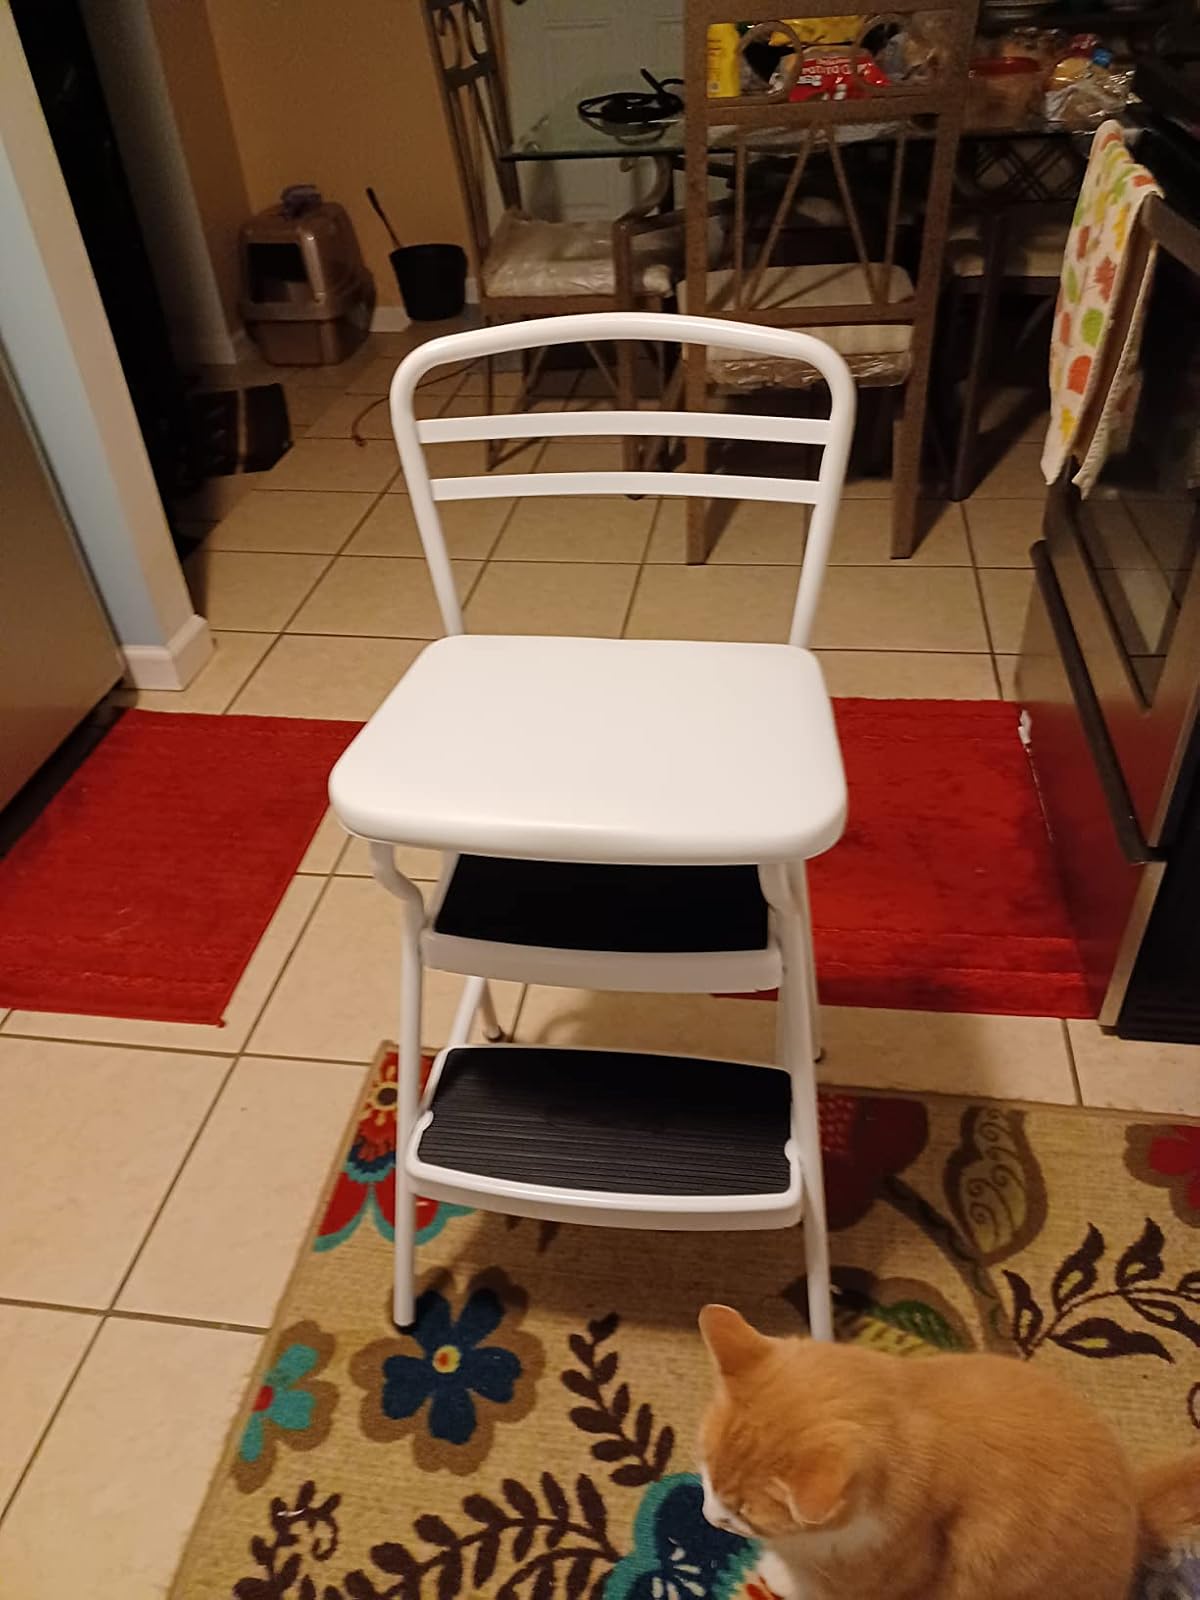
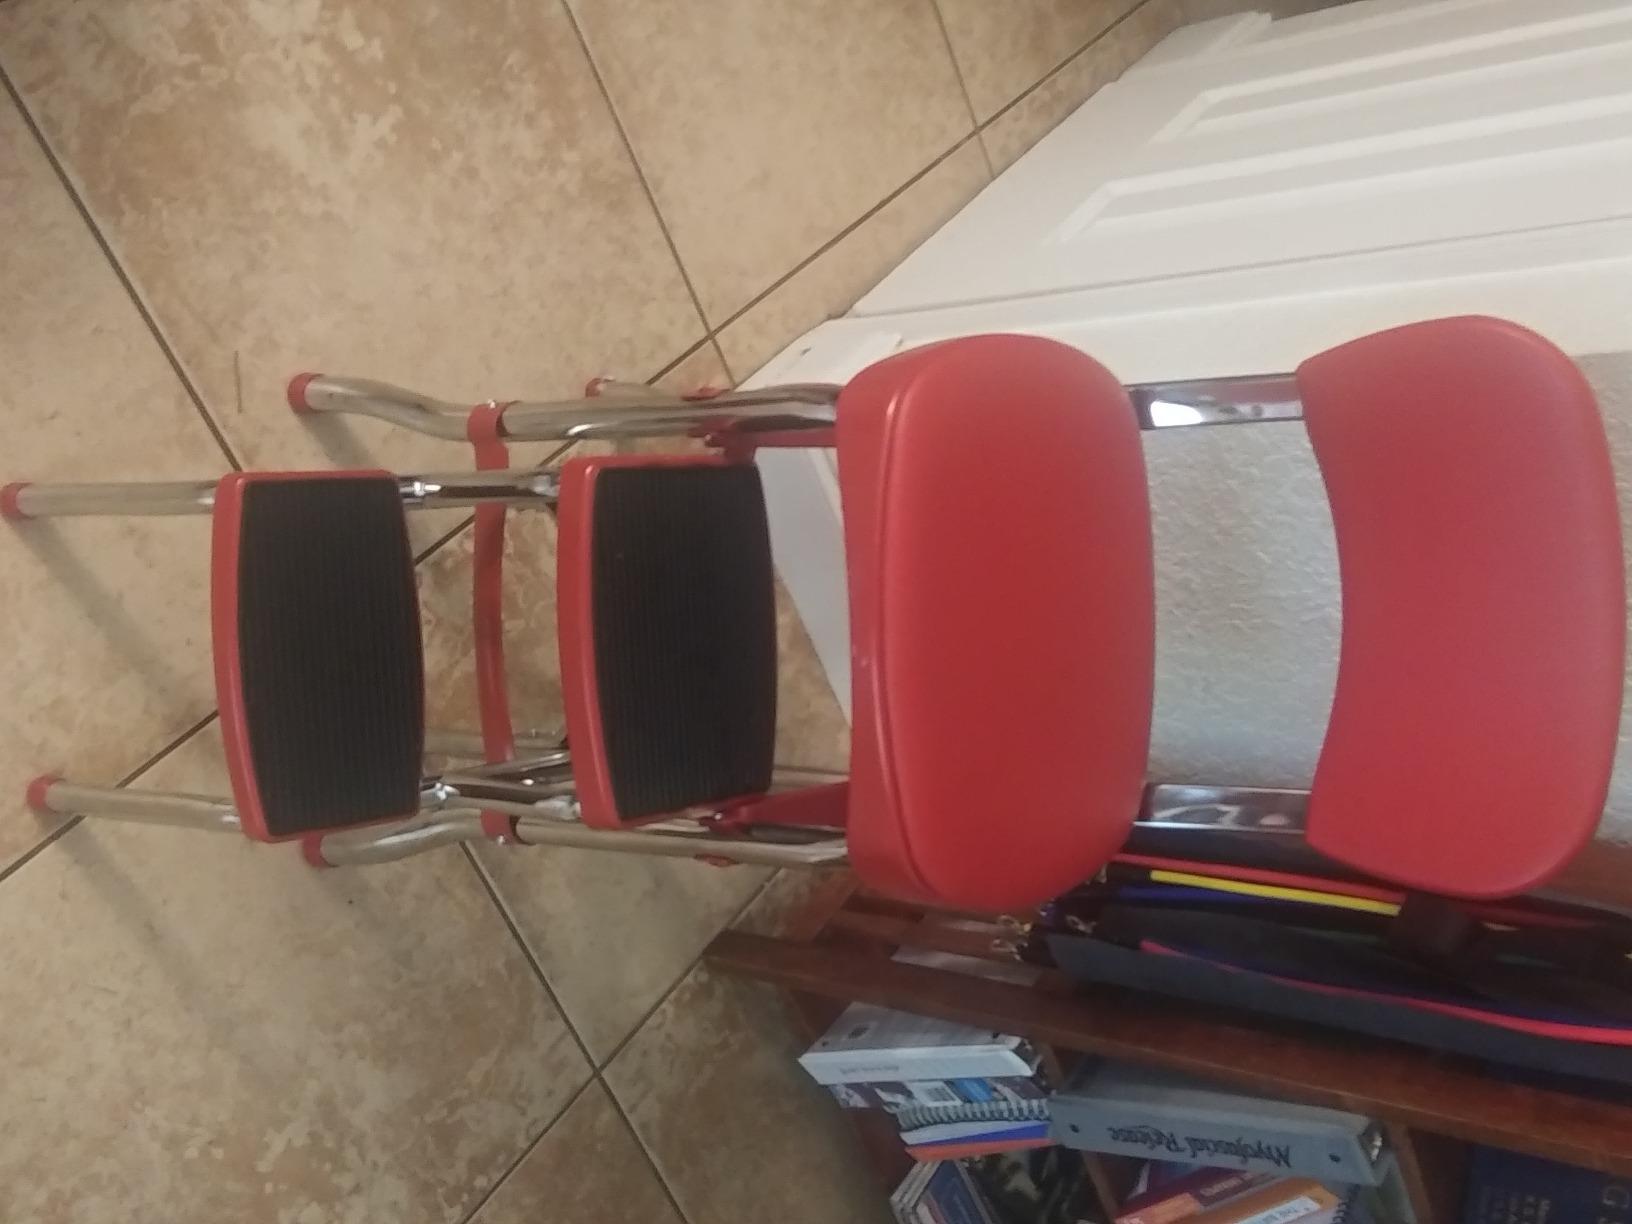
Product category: items_chair
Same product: no